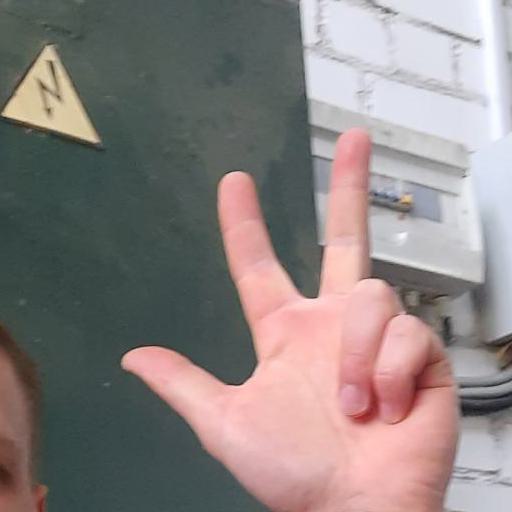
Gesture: three2